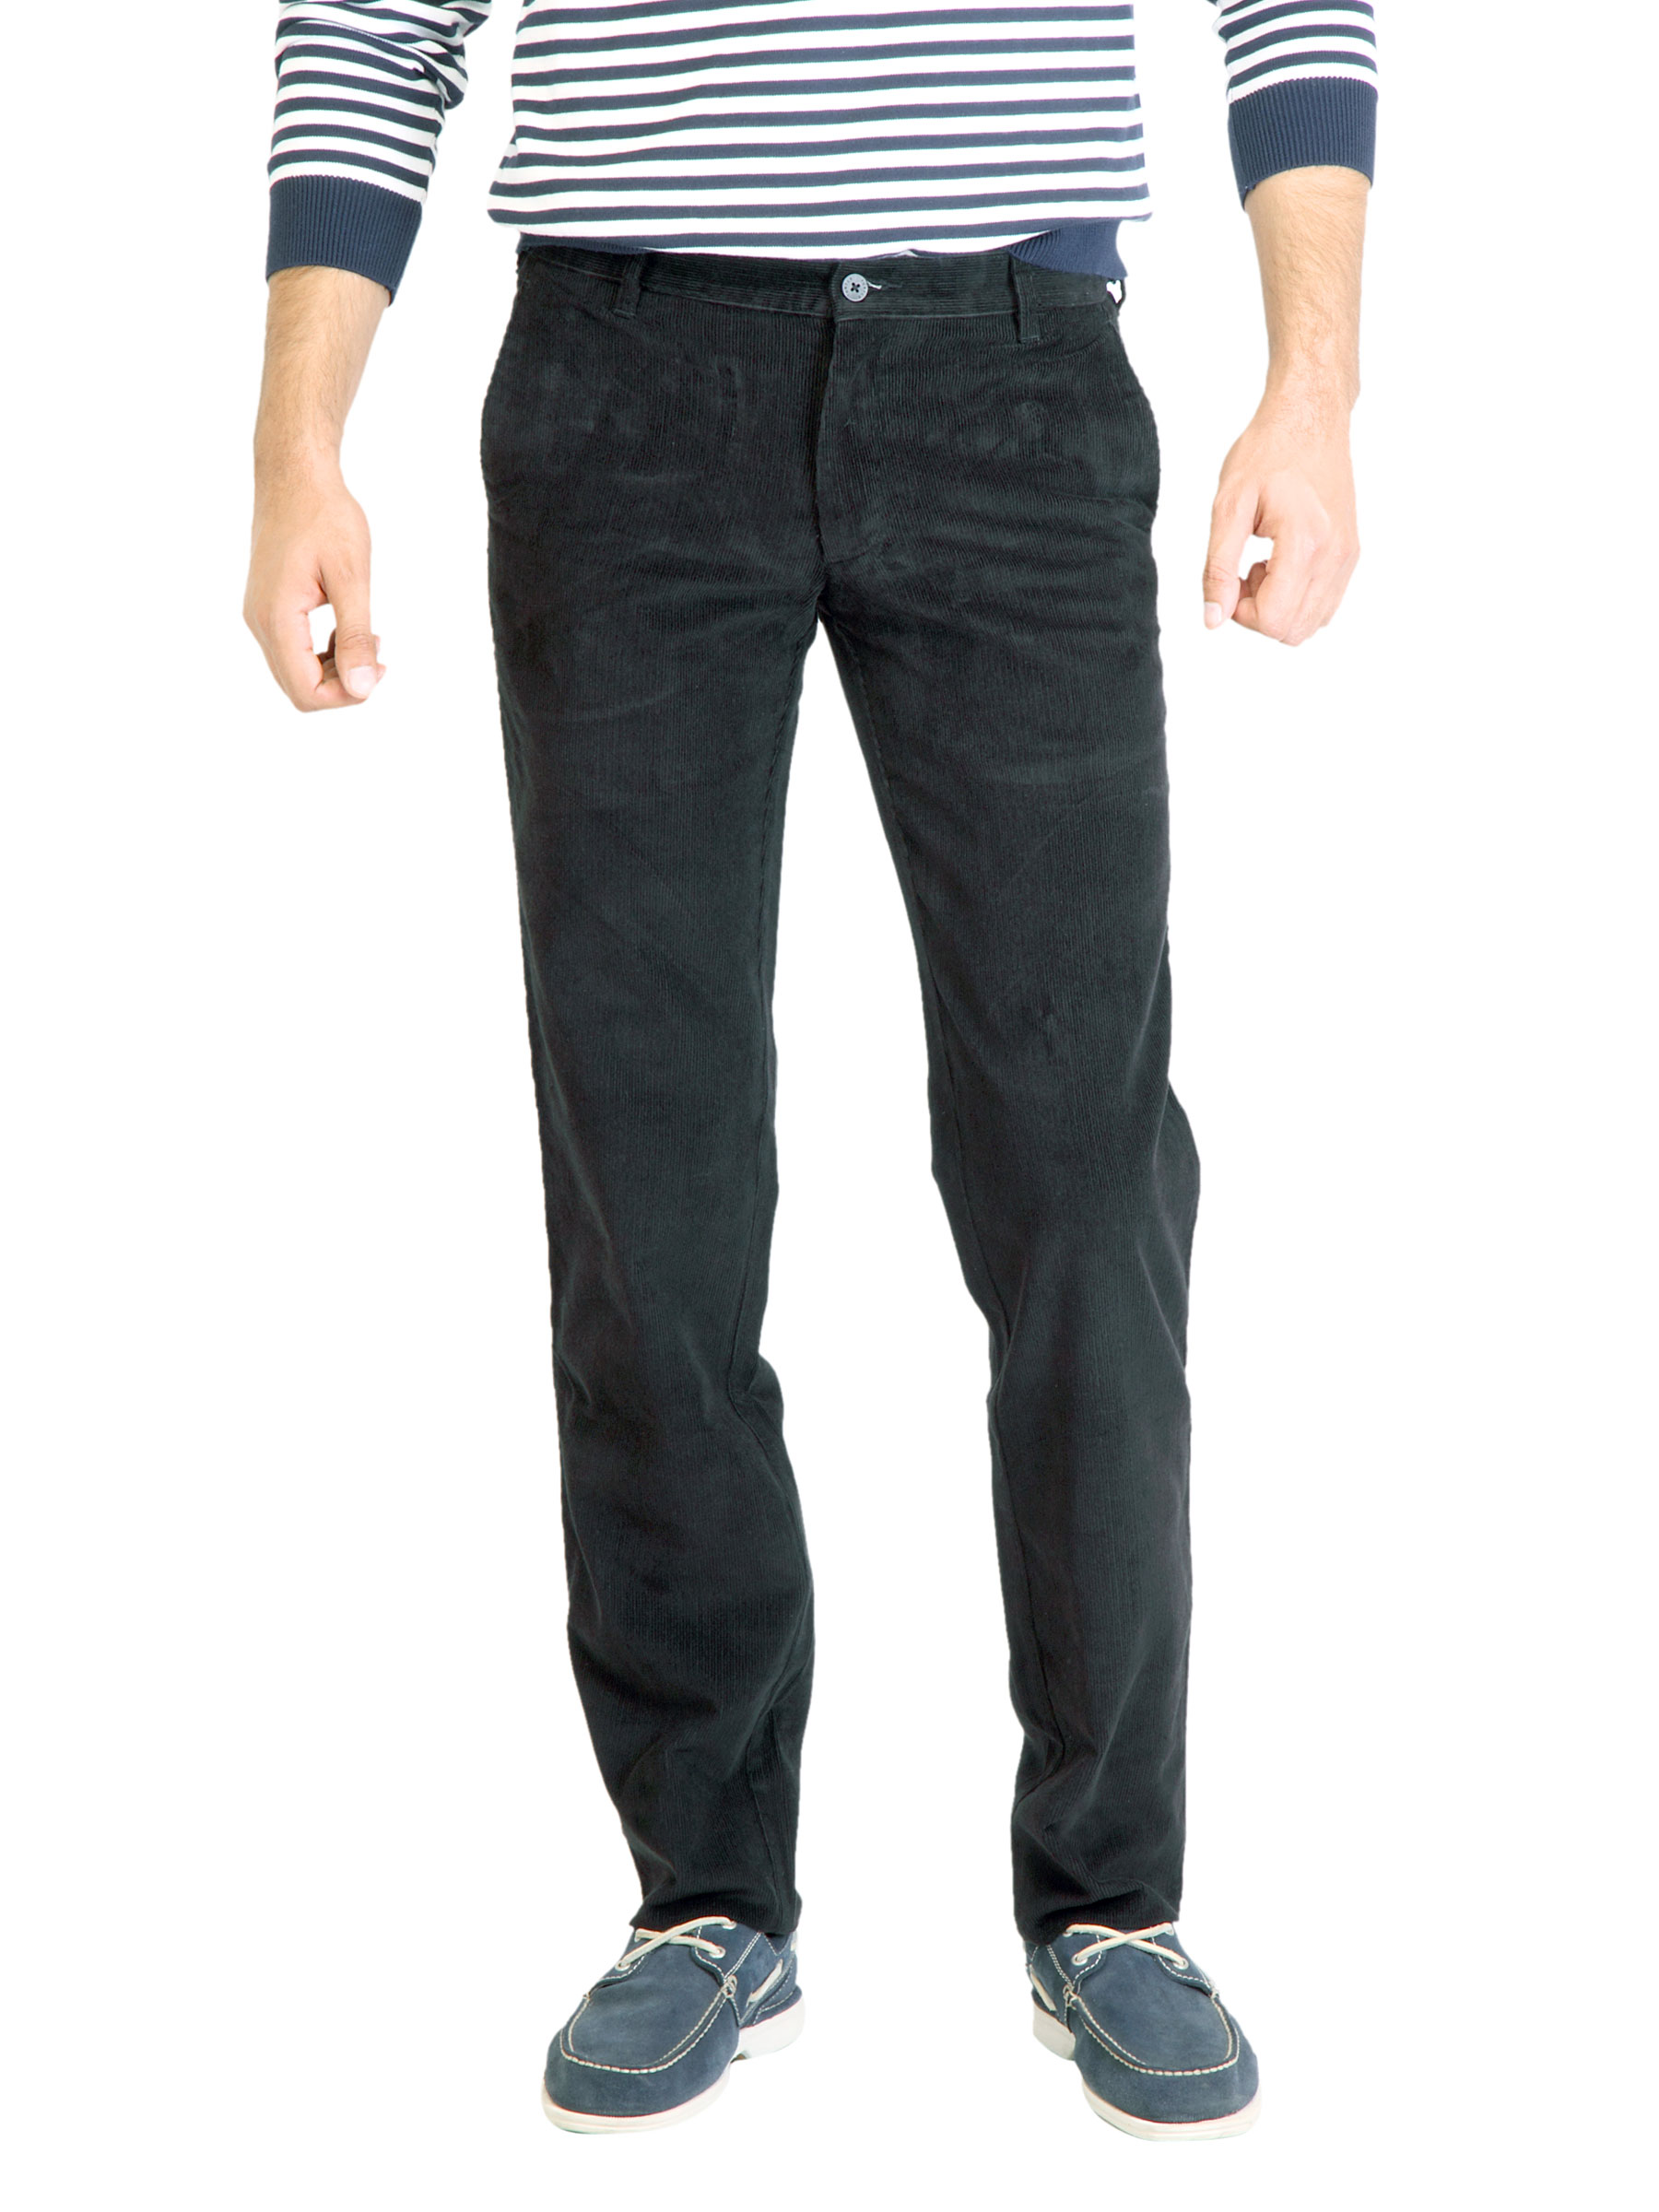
Turtle Solid Men Black Trouser
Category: Apparel / Bottomwear / Trousers
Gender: Men
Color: Black
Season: Fall 2011
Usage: Casual